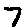
Label: 7